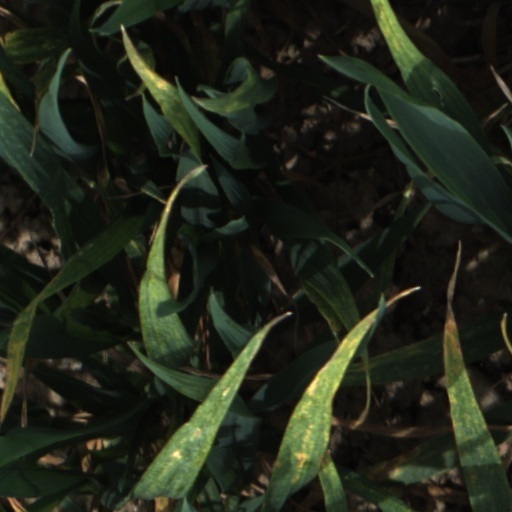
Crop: wheat